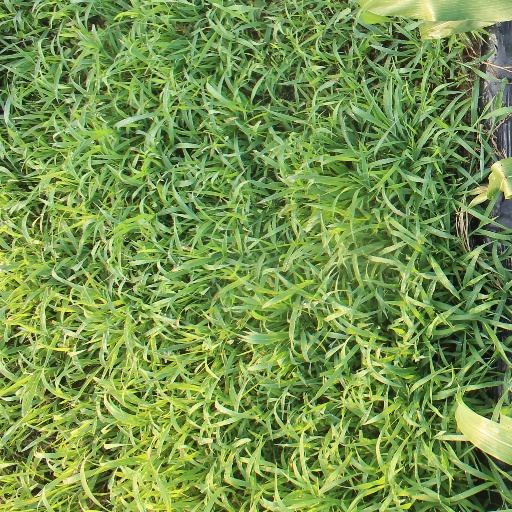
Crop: sorghum